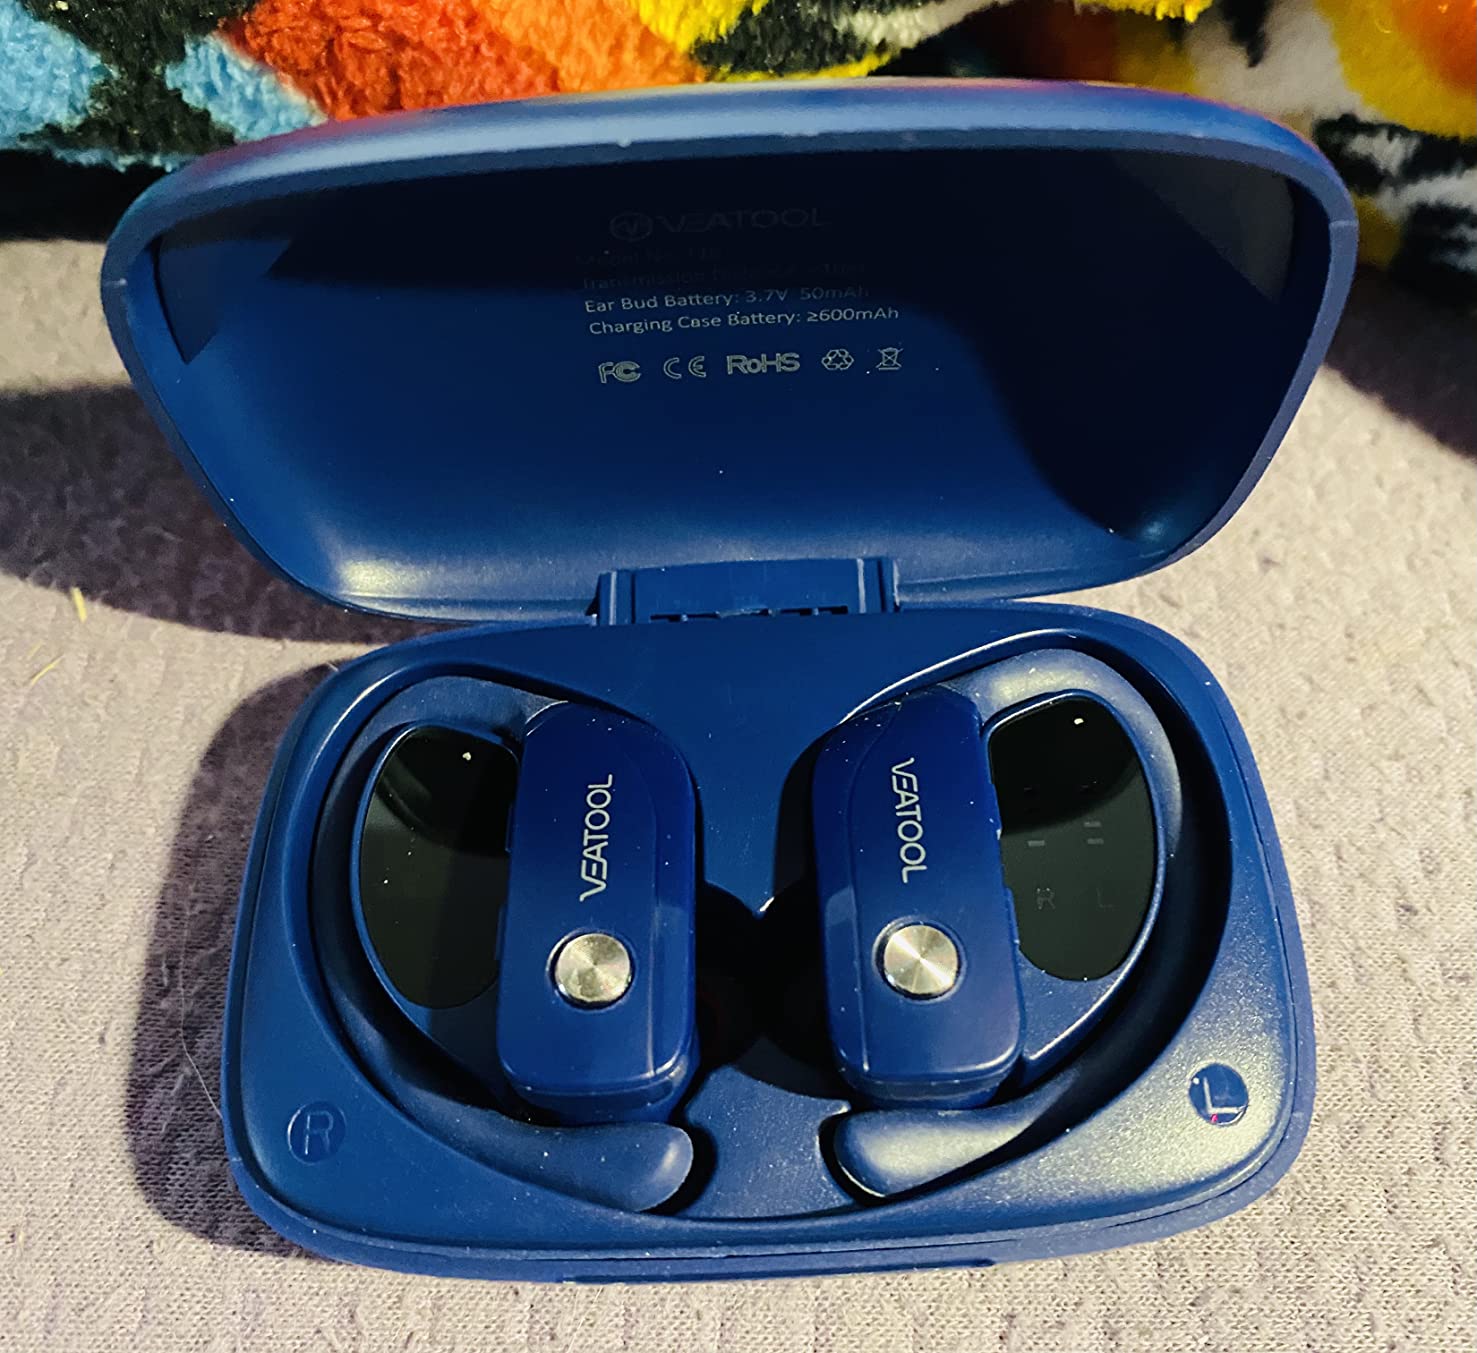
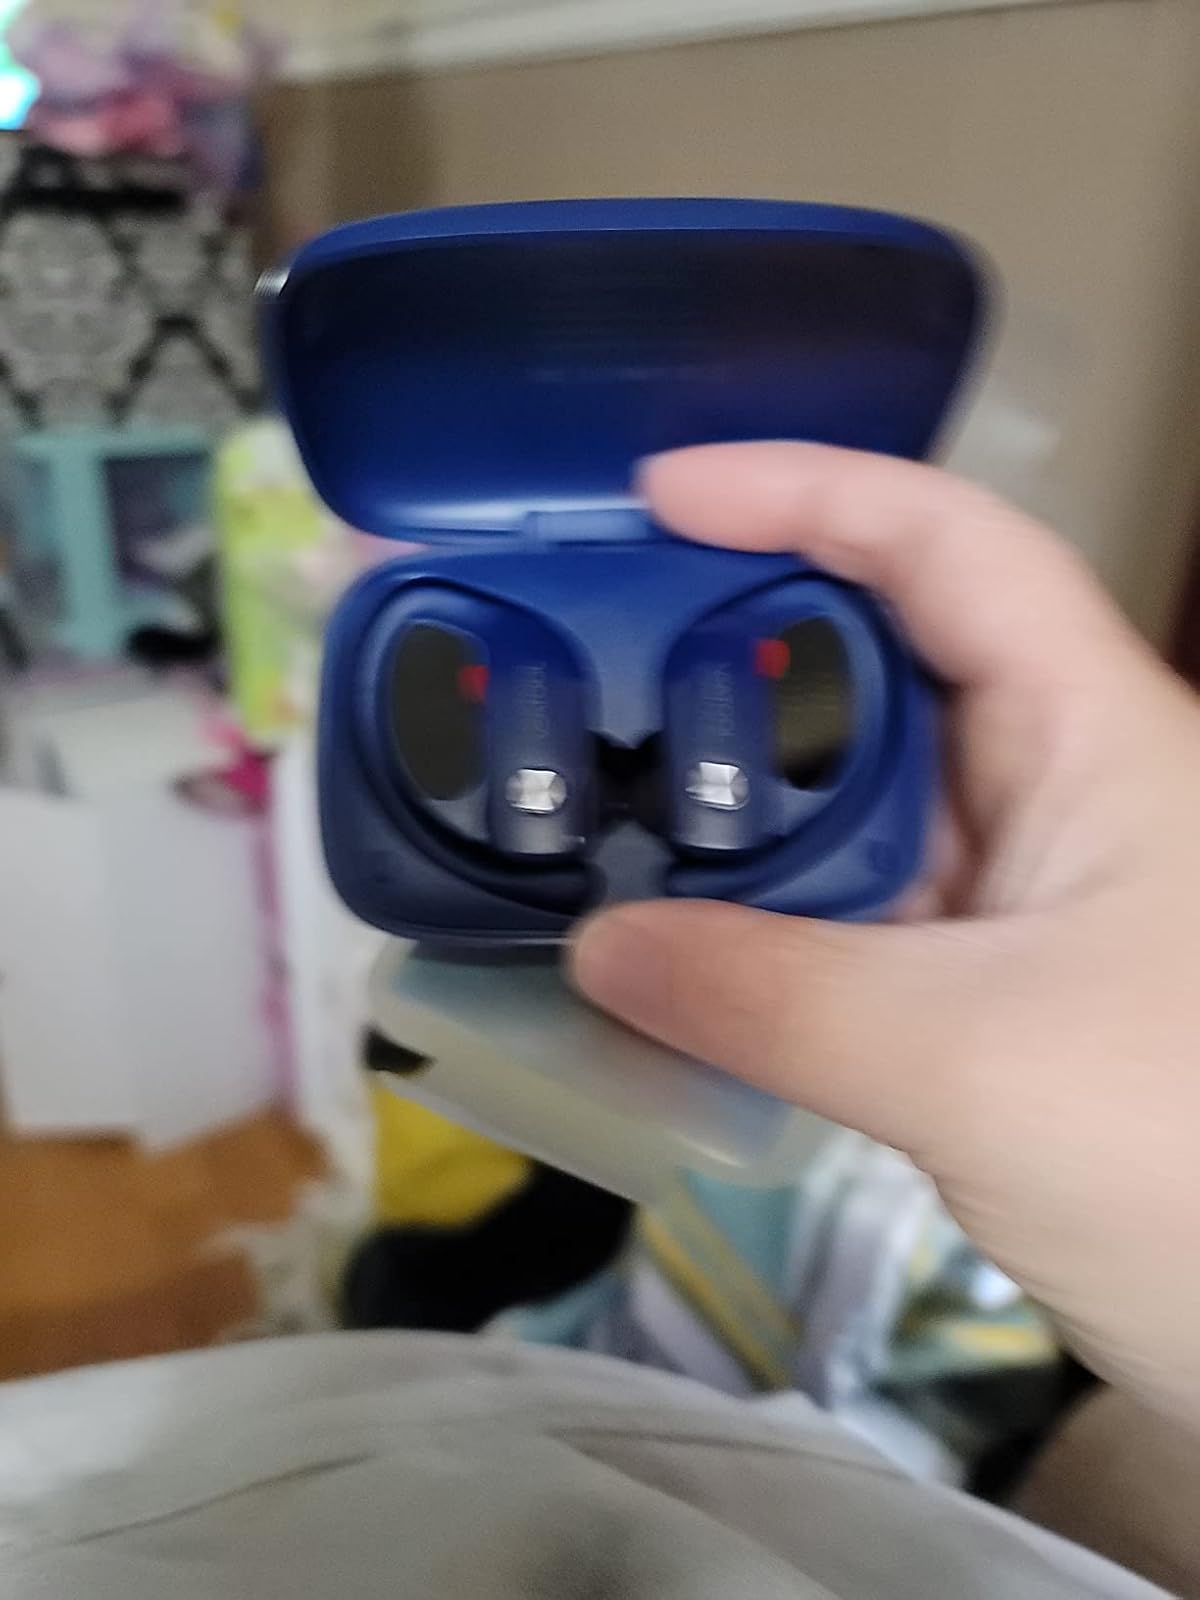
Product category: earbuds
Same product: yes